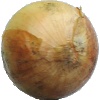
Label: Onion White 1